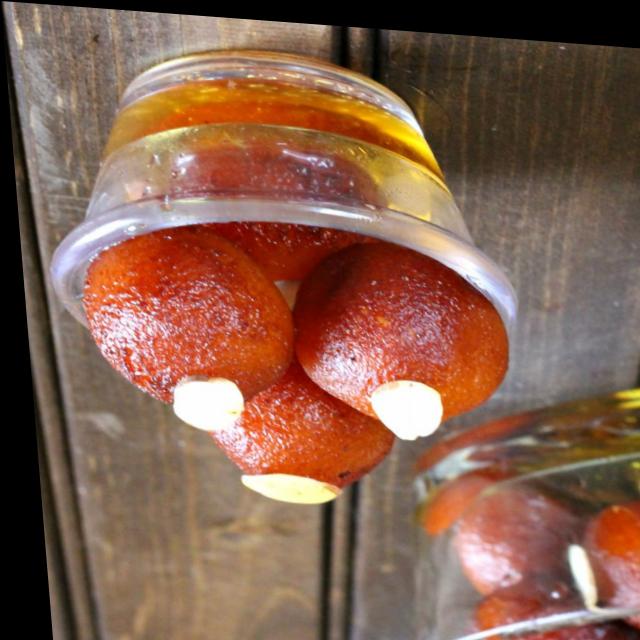
Dish: gulab_jamun